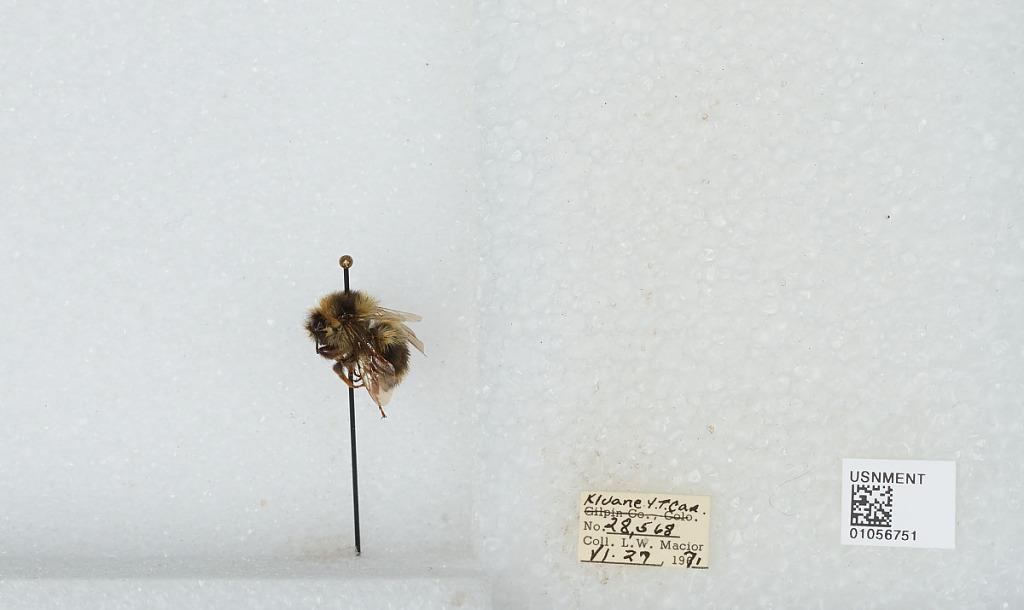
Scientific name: Bombus bifarius nearcticus
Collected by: L. Macior
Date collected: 1971-6-27
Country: Canada
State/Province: Yukon Territory
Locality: Kluane
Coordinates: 60.75, -139.5